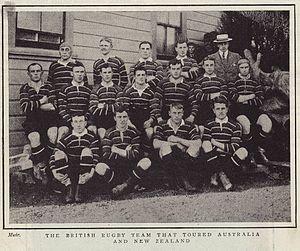
L'équipe de Nouvelle-Zélande de rugby à XV en tournée en 1905-1906 – également connue sous le nom de The Originals – représentant la Nouvelle-Zélande, est la première équipe des All Blacks à se déplacer hors d'Australasie. Elle effectue une tournée en Grande-Bretagne en 1905, puis en France et enfin en Amérique du Nord en 1906.